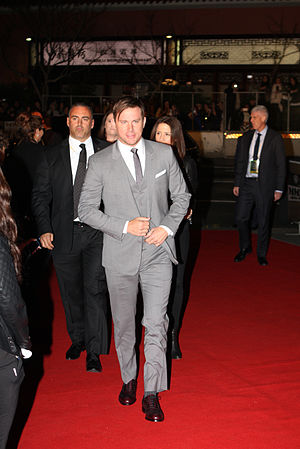
Magic Mike XXL / Medvirkende
Filmens hovedrolleindehaver Channing Tatum ved filmens premiere
Magic Mike XXL er en amerikansk film fra 2015 instrueret af Gregory Jacobs, med Channing Tatum, Matt Bomer, og Joe Manganiello i hovedrollerne.